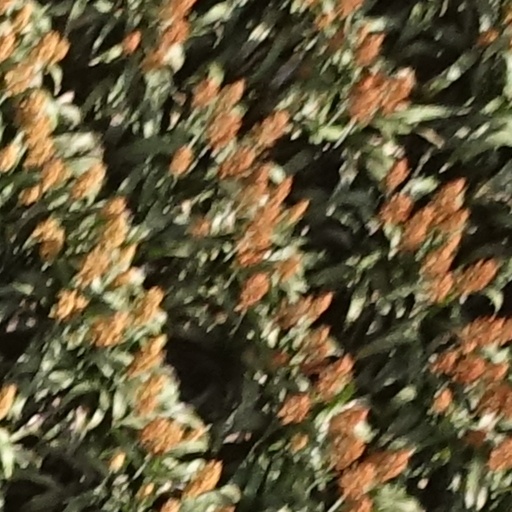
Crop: sorghum